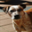
Label: dog